Romeo and Juliet (Tchaikovsky)

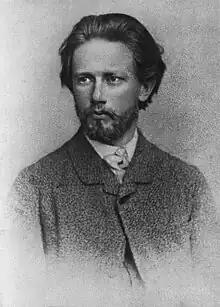
Tchaikovsky at the time he wrote "Romeo and Juliet"

In 1869 Tchaikovsky was a 28-year-old professor at the Moscow Conservatory. Having written his first symphony and an opera, he next composed a symphonic poem entitled "Fatum". Initially pleased with the piece when Nikolai Rubinstein conducted it in Moscow, Tchaikovsky dedicated it to Balakirev and sent it to him to conduct in St. Petersburg. "Fatum" received a lukewarm reception. Balakirev wrote a detailed letter to Tchaikovsky explaining the defects, but also giving some encouragement: